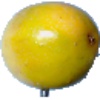
Label: maracuja